Wildlike

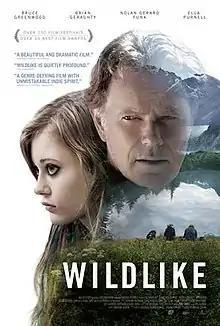
Theatrical release poster

Wildlike is a 2014 American feature film written and directed by Frank Hall Green. Filmed in Alaska and starring Ella Purnell, Bruce Greenwood, Brian Geraghty, Nolan Gerard Funk and Ann Dowd, it has a 92% Fresh rating on Rotten Tomatoes, and has played over 150 film festivals and won over 100 festival awards.